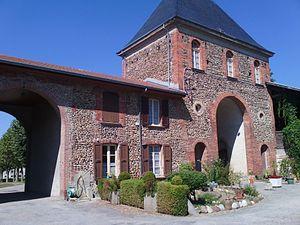
Portail de l'abbaye de Chambarand, vu de l'intérieur du cloître.
L'abbaye de Chambarand, ou abbaye Notre-Dame de Chambarand, est une abbaye trappiste fondée en 1868 par des moines venus de l'abbaye de Sept-Fons à proximité de Roybon, en Isère.
Cet article liste les abbayes cisterciennes actives ou ayant existé sur le territoire français actuel. Ces abbayes ont appartenu, à différentes époques, à des ordres ou des congrégations ou des groupements dits « cisterciens ».
Le plateau de Chambaran, quelquefois parc naturel de Chambaran, voire plus simplement les Chambarans, au niveau local, se situe dans le département français de l'Isère et en limite orientale du département de la Drôme. C'est une région naturelle fortement boisée classée en tant que parc naturel et zone naturelle d'intérêt écologique, faunistique et floristique.